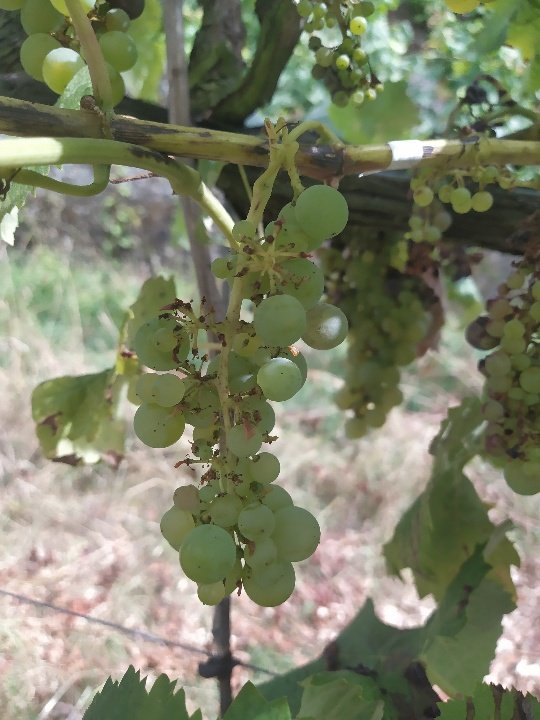
Berries visible: 85
Grape clusters: 4